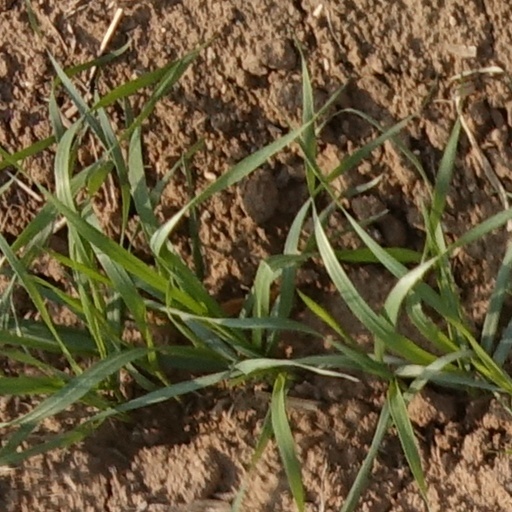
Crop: wheat